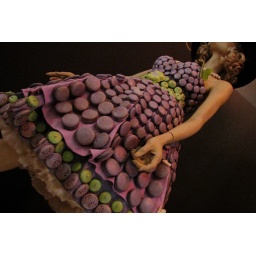
A dress covered in purple and green macaroons